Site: brandenburg
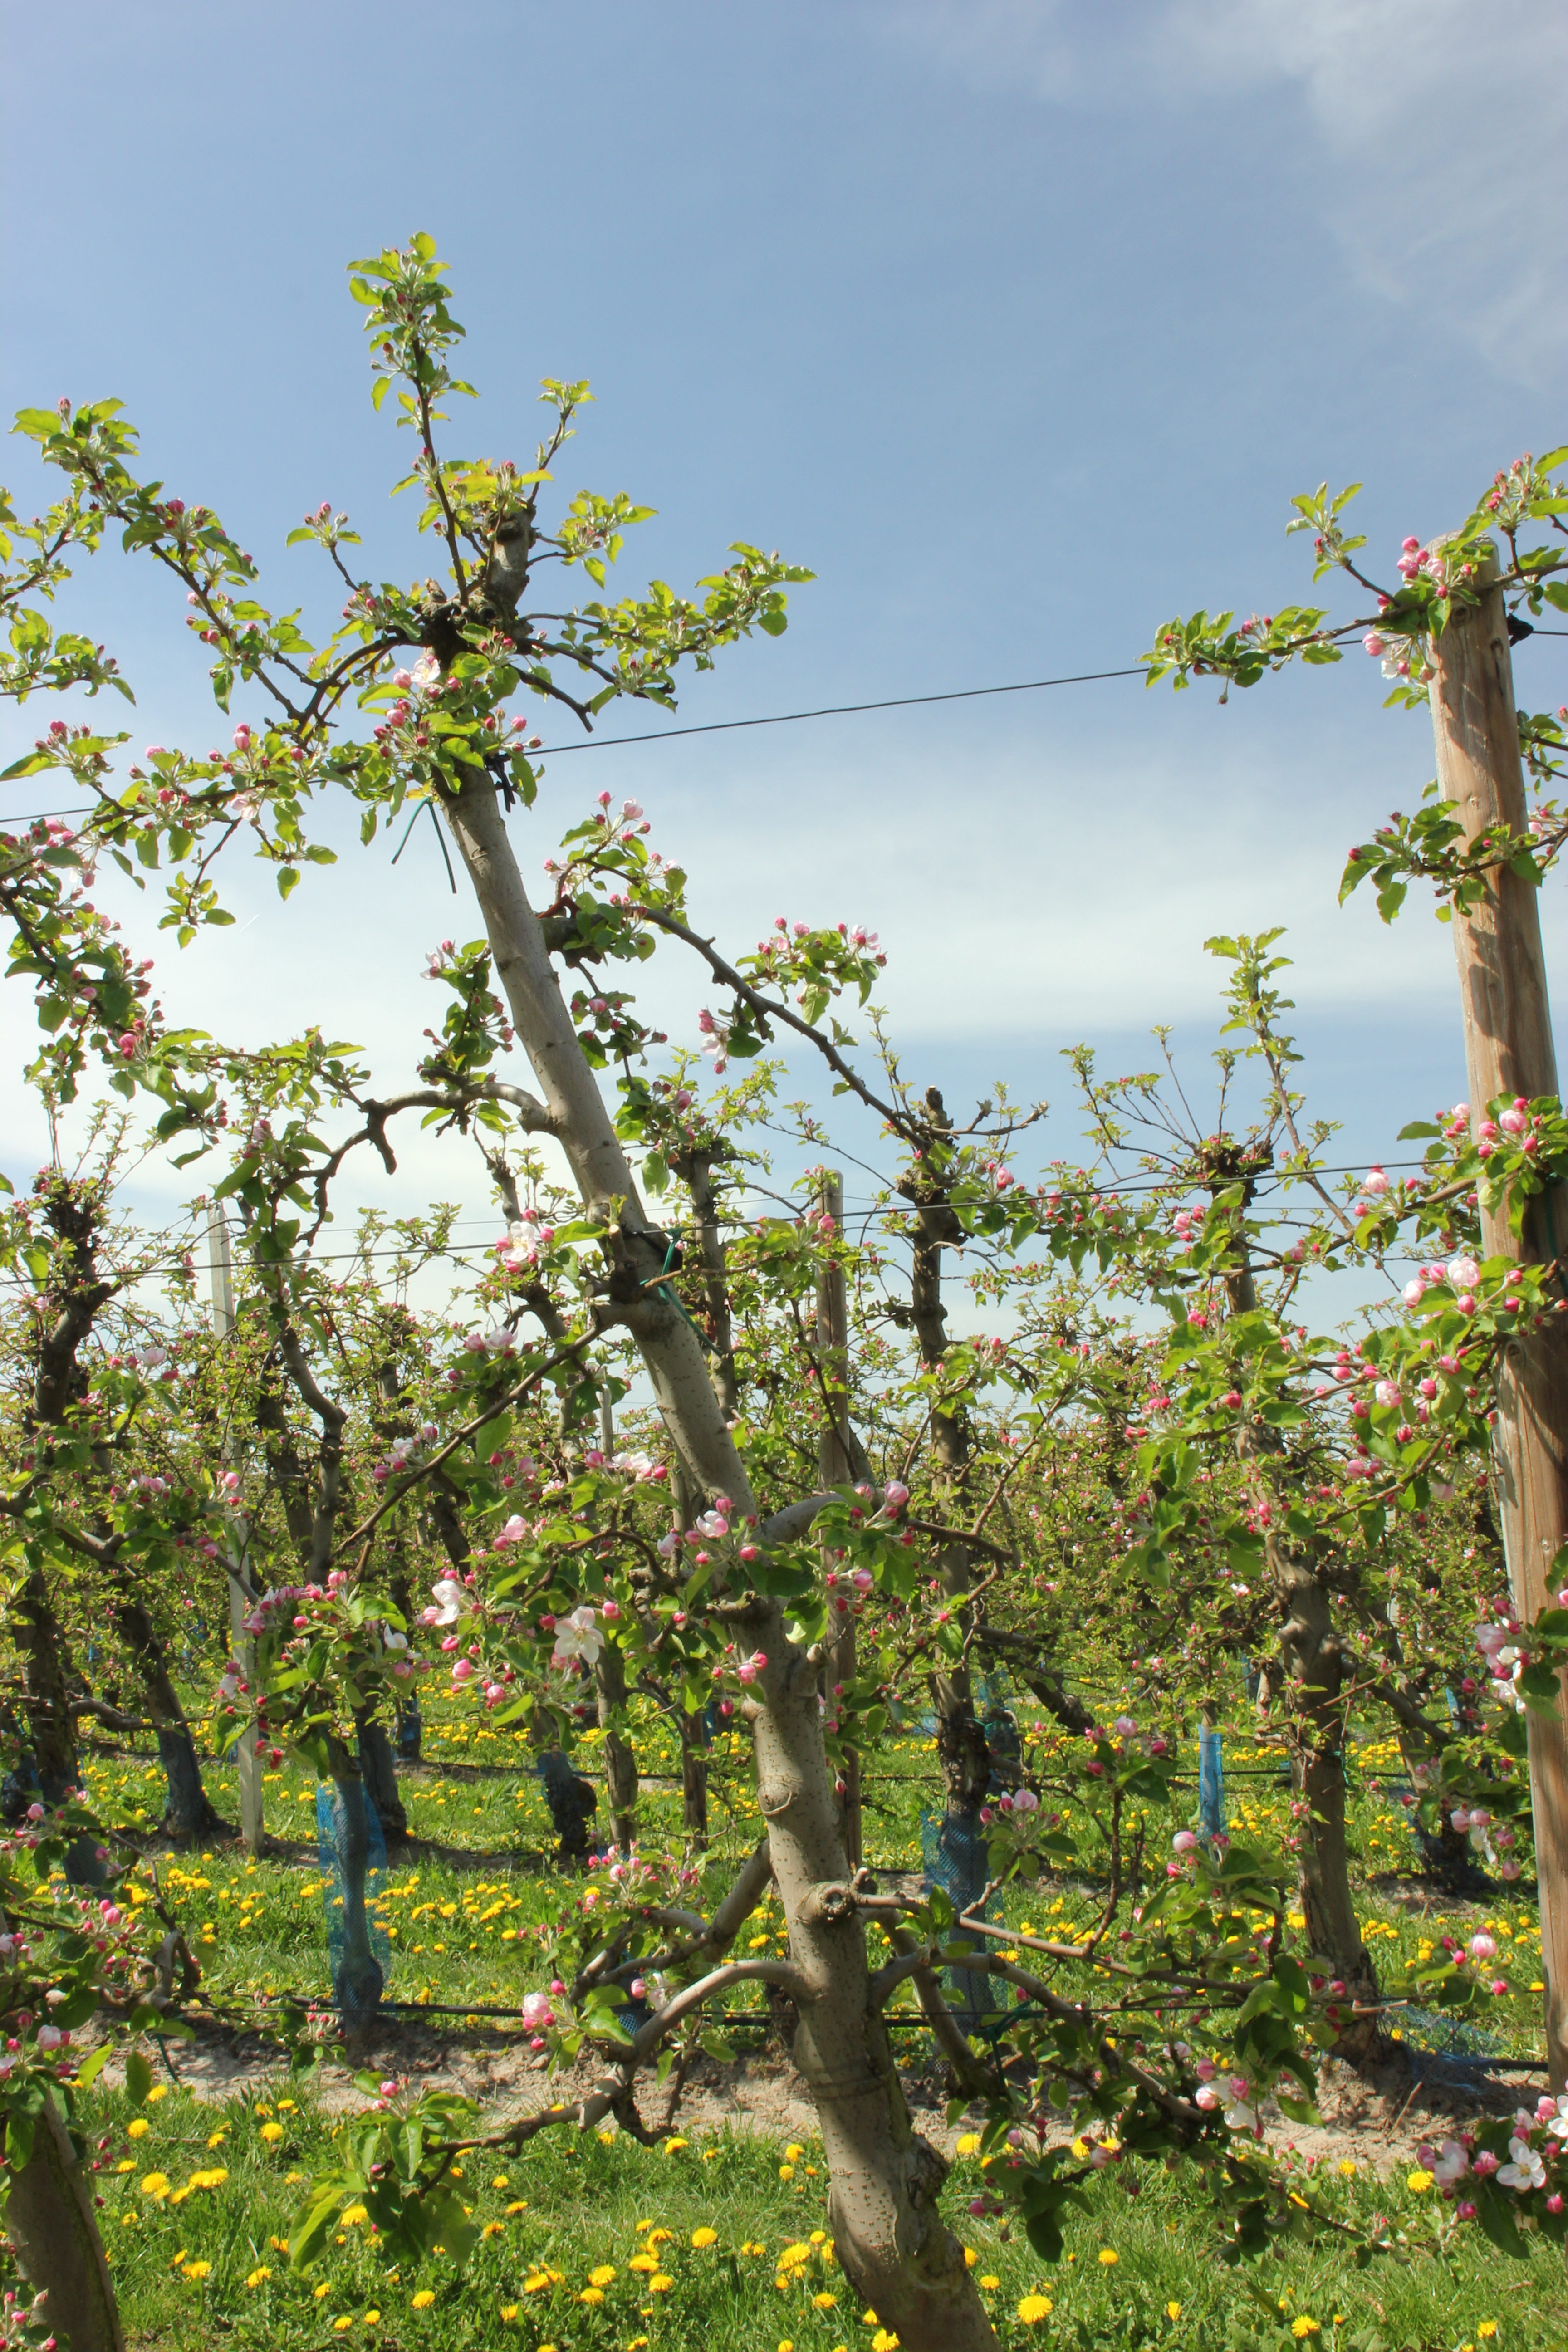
Growth stage (BBCH 57): Inflorescence emergence